Gerda Neumann

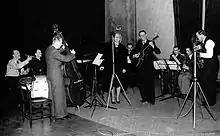
Gerda and Ulrik Neumann (1940)

Gerda Neumann (14 December 1915 – 26 January 1947) was a Danish film actress. She appeared in nine films between 1936 and 1947. She was born in Copenhagen and died in the 1947 KLM Douglas DC-3 Copenhagen airplane crash in Copenhagen, Denmark. She was the older sister of musician Ulrik Neumann.